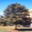
Label: oak_tree